University of Minnesota

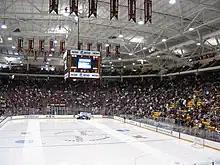
3M Arena at Mariucci is home to the men's ice hockey team.

The Minnesota Golden Gophers are one of the oldest programs in college football history. They have won seven national championships and 18 Big Ten Conference Championships. The Golden Gophers played their first game on September 29, 1882, a 4–0 victory over Hamline University, St. Paul. In 1887, the Golden Gophers played host to the Wisconsin Badgers in a 63–0 victory. With the exception of 1906, the Golden Gophers and Badgers have played each other every year since. The 128 games played against each other make this the most played rivalry in NCAA Division I FBS college football.